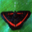
Label: butterfly